Pamplin Pipe Factory

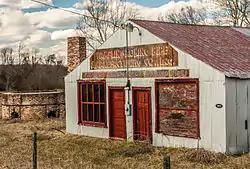
Pamplin Clay Pipe Factory, March 2013

Pamplin Pipe Factory, also known as Merrill and Ford, The Akron Smoking Pipe Factory, and The Pamplin Smoking Pipe and Manufacturing Company, is a historic factory and archaeological site located at Pamplin, Appomattox County, Virginia. Located on the property are a wood-framed factory building, a deteriorating brick kiln, and a collapsed brick chimney. It began operation about 1879 and was at one time the largest clay pipe manufacturer in the United States.